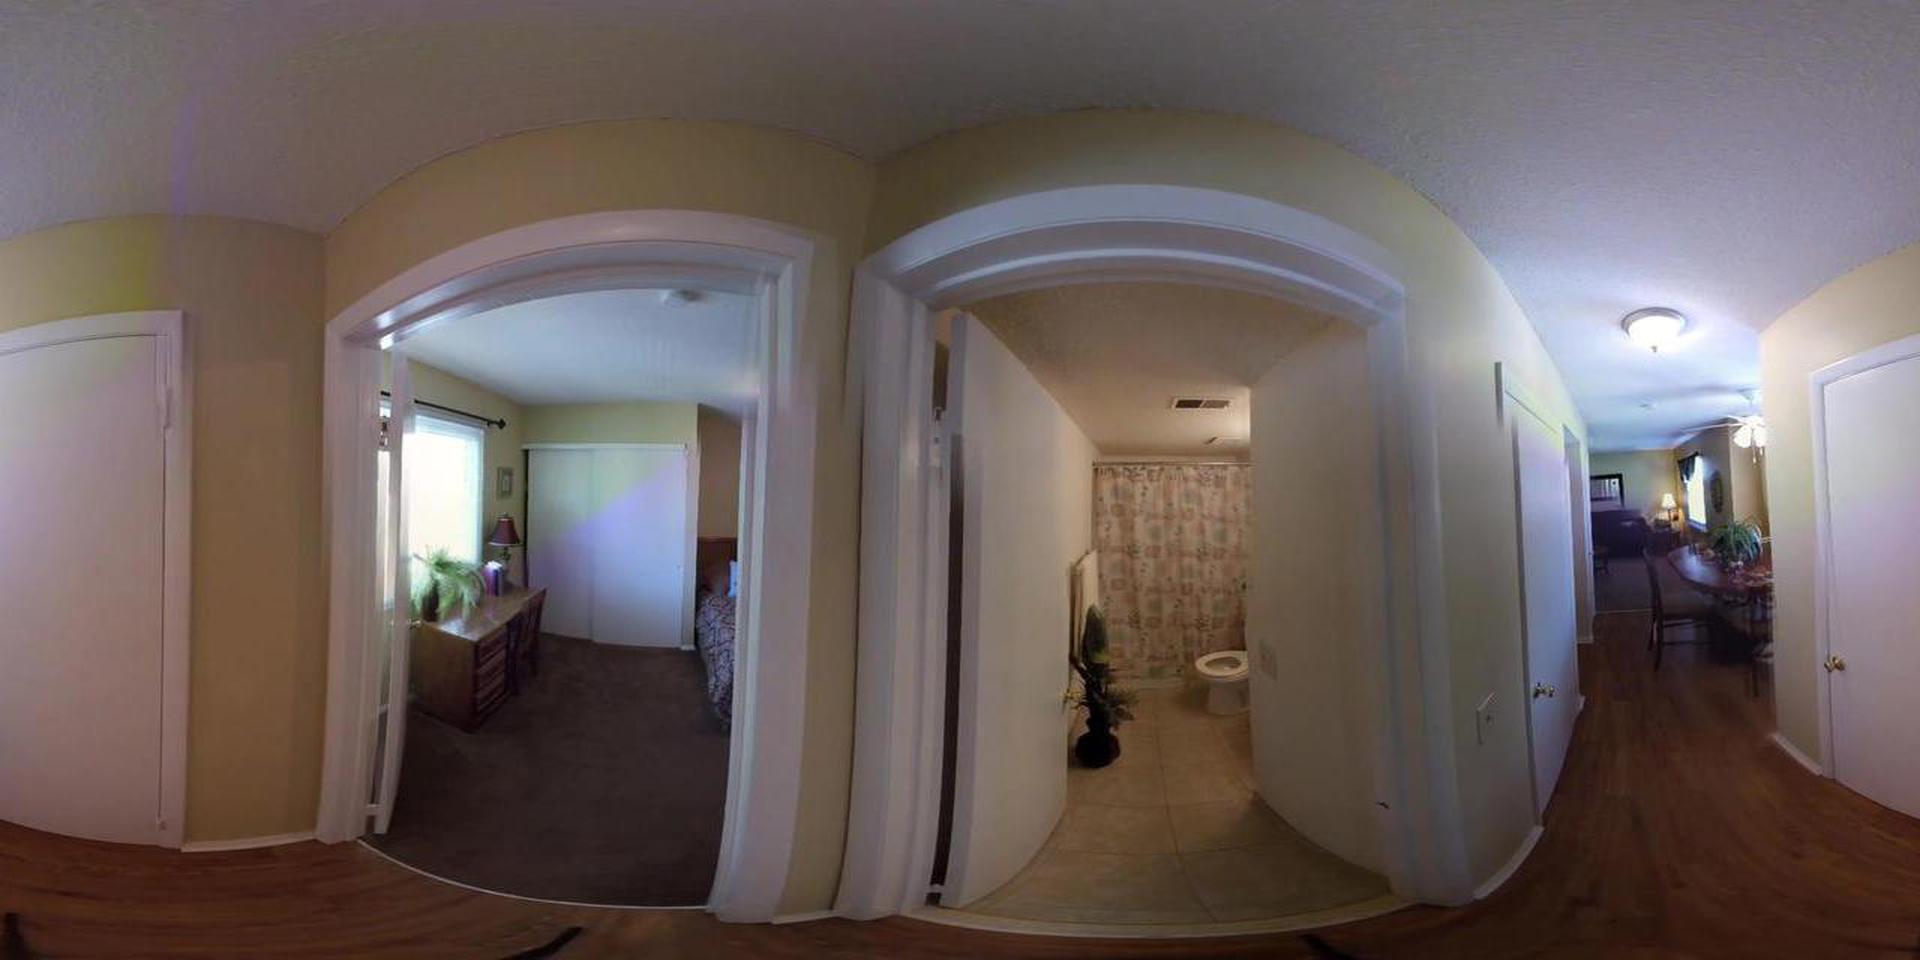
Referred object: the white toilet in the bathroom

Referred object: turn slightly right to find the toilet

Referred object: the toilet opposite the shower curtain